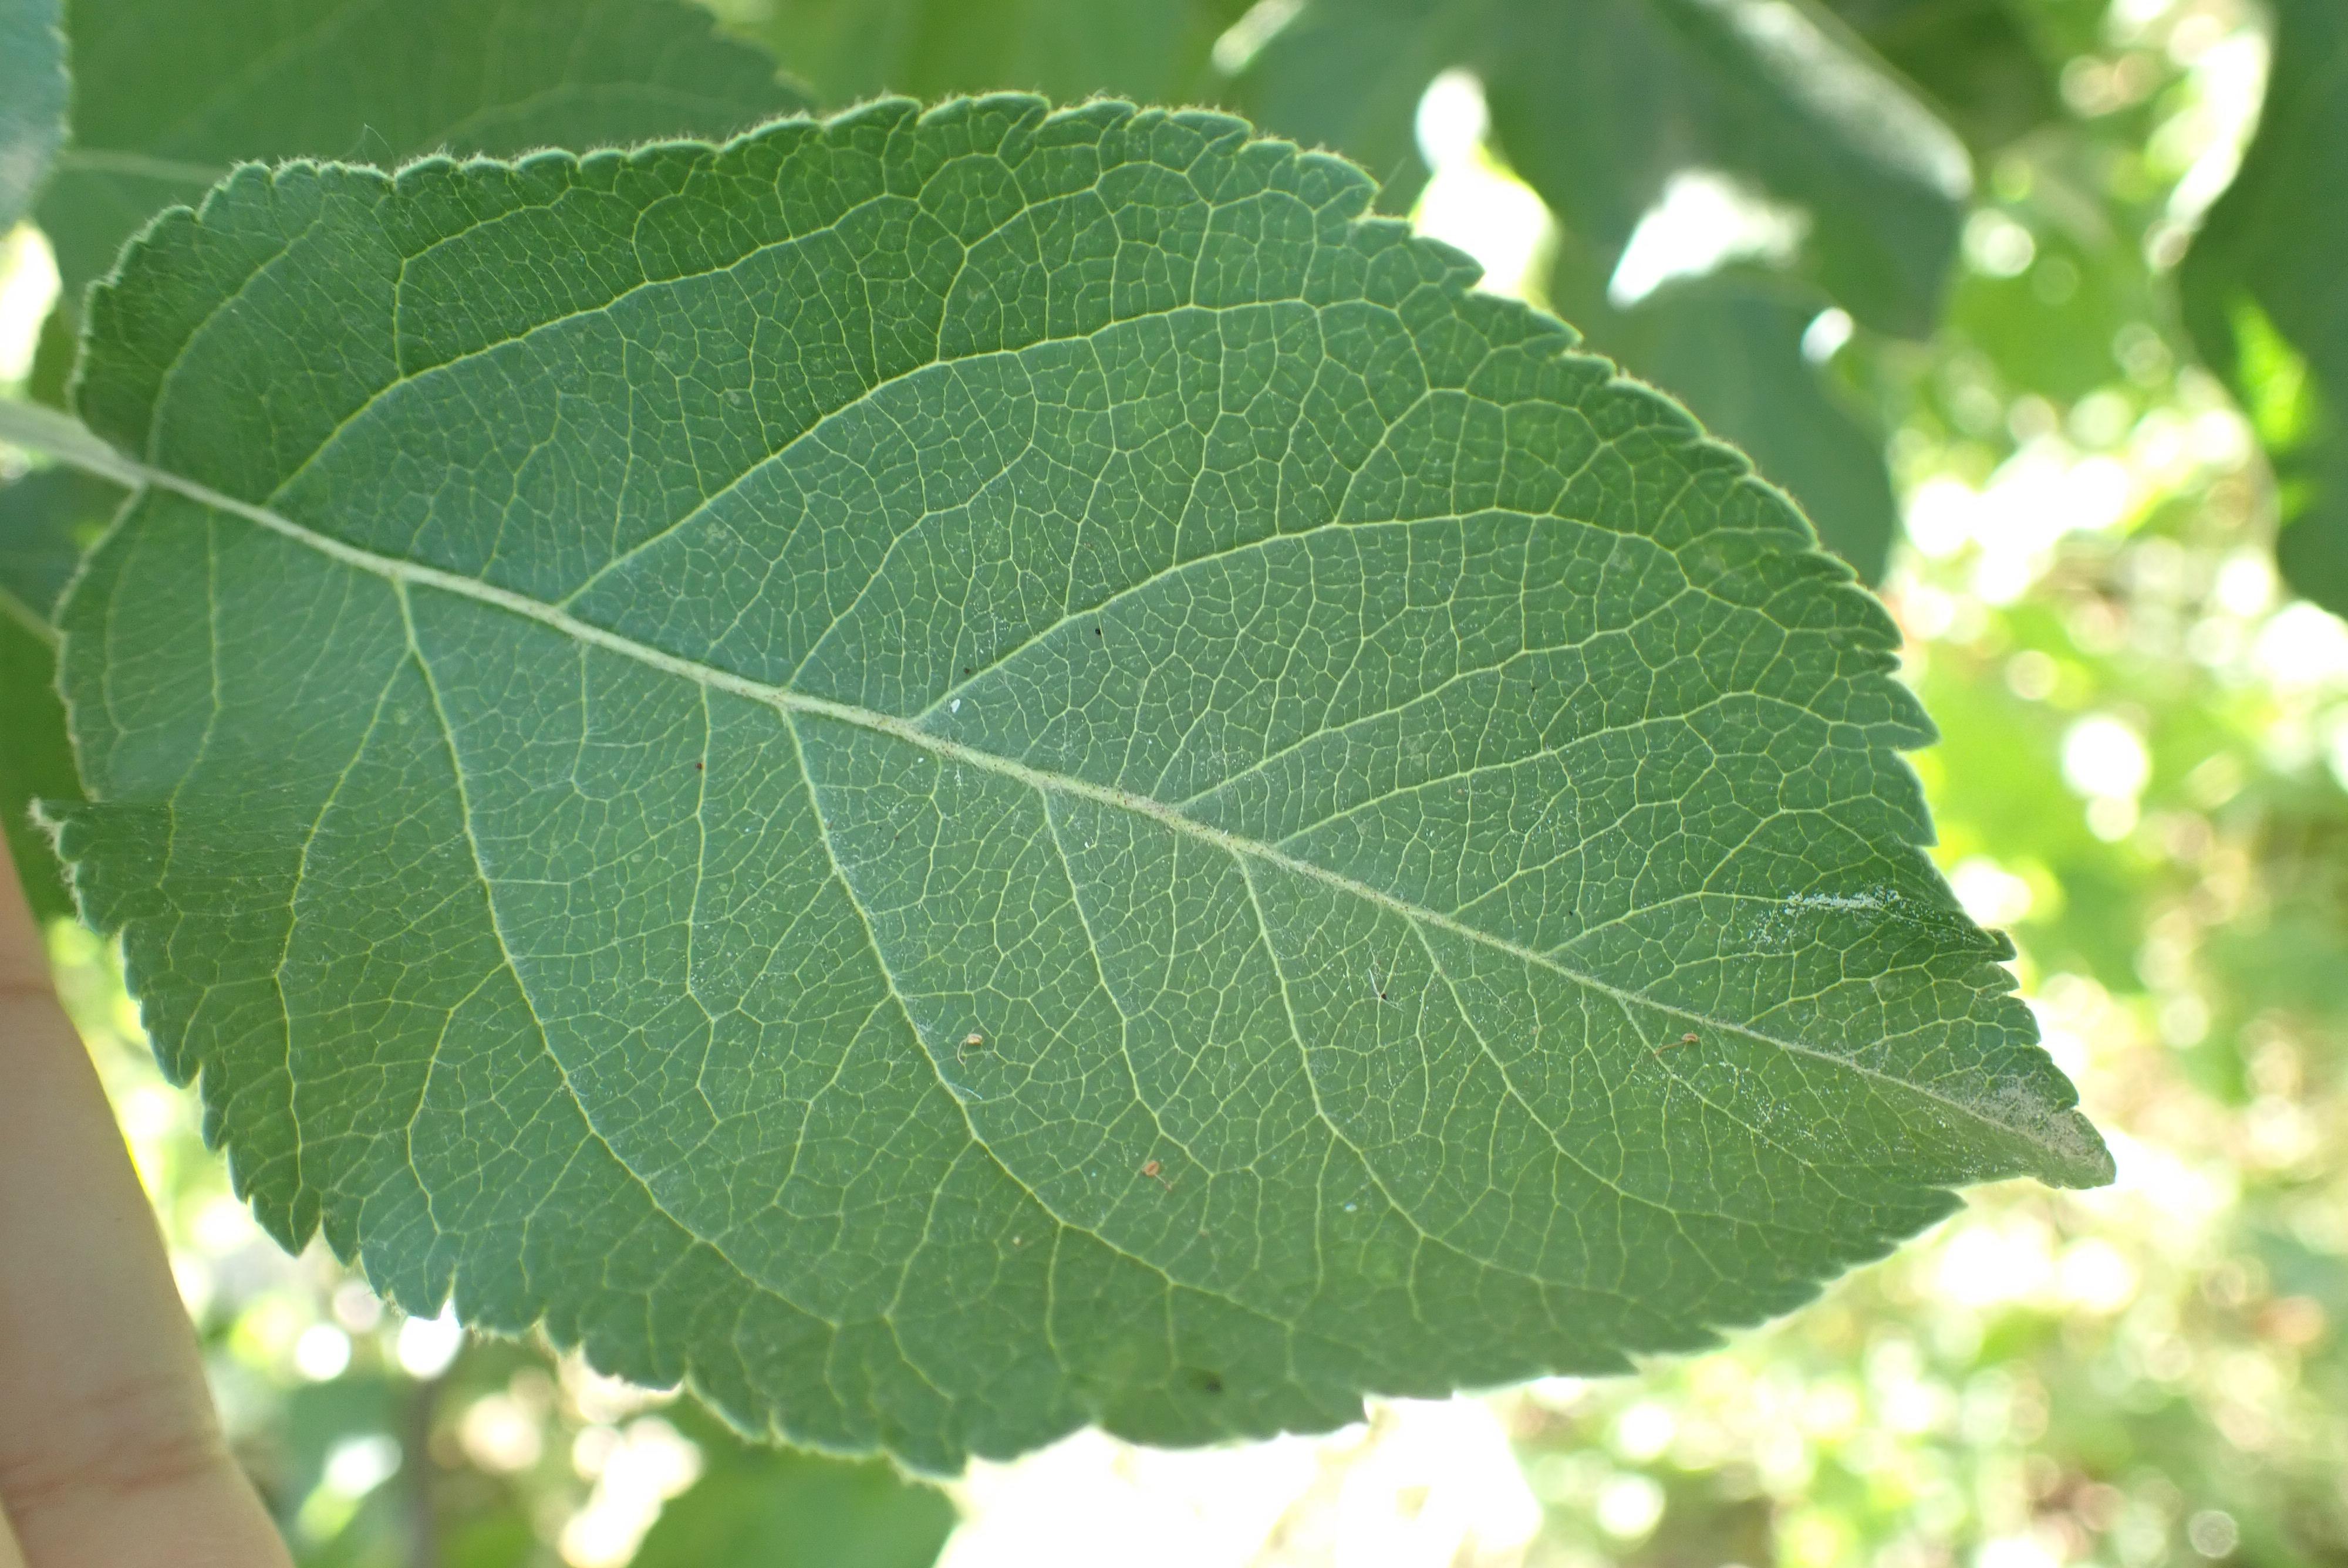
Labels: healthy